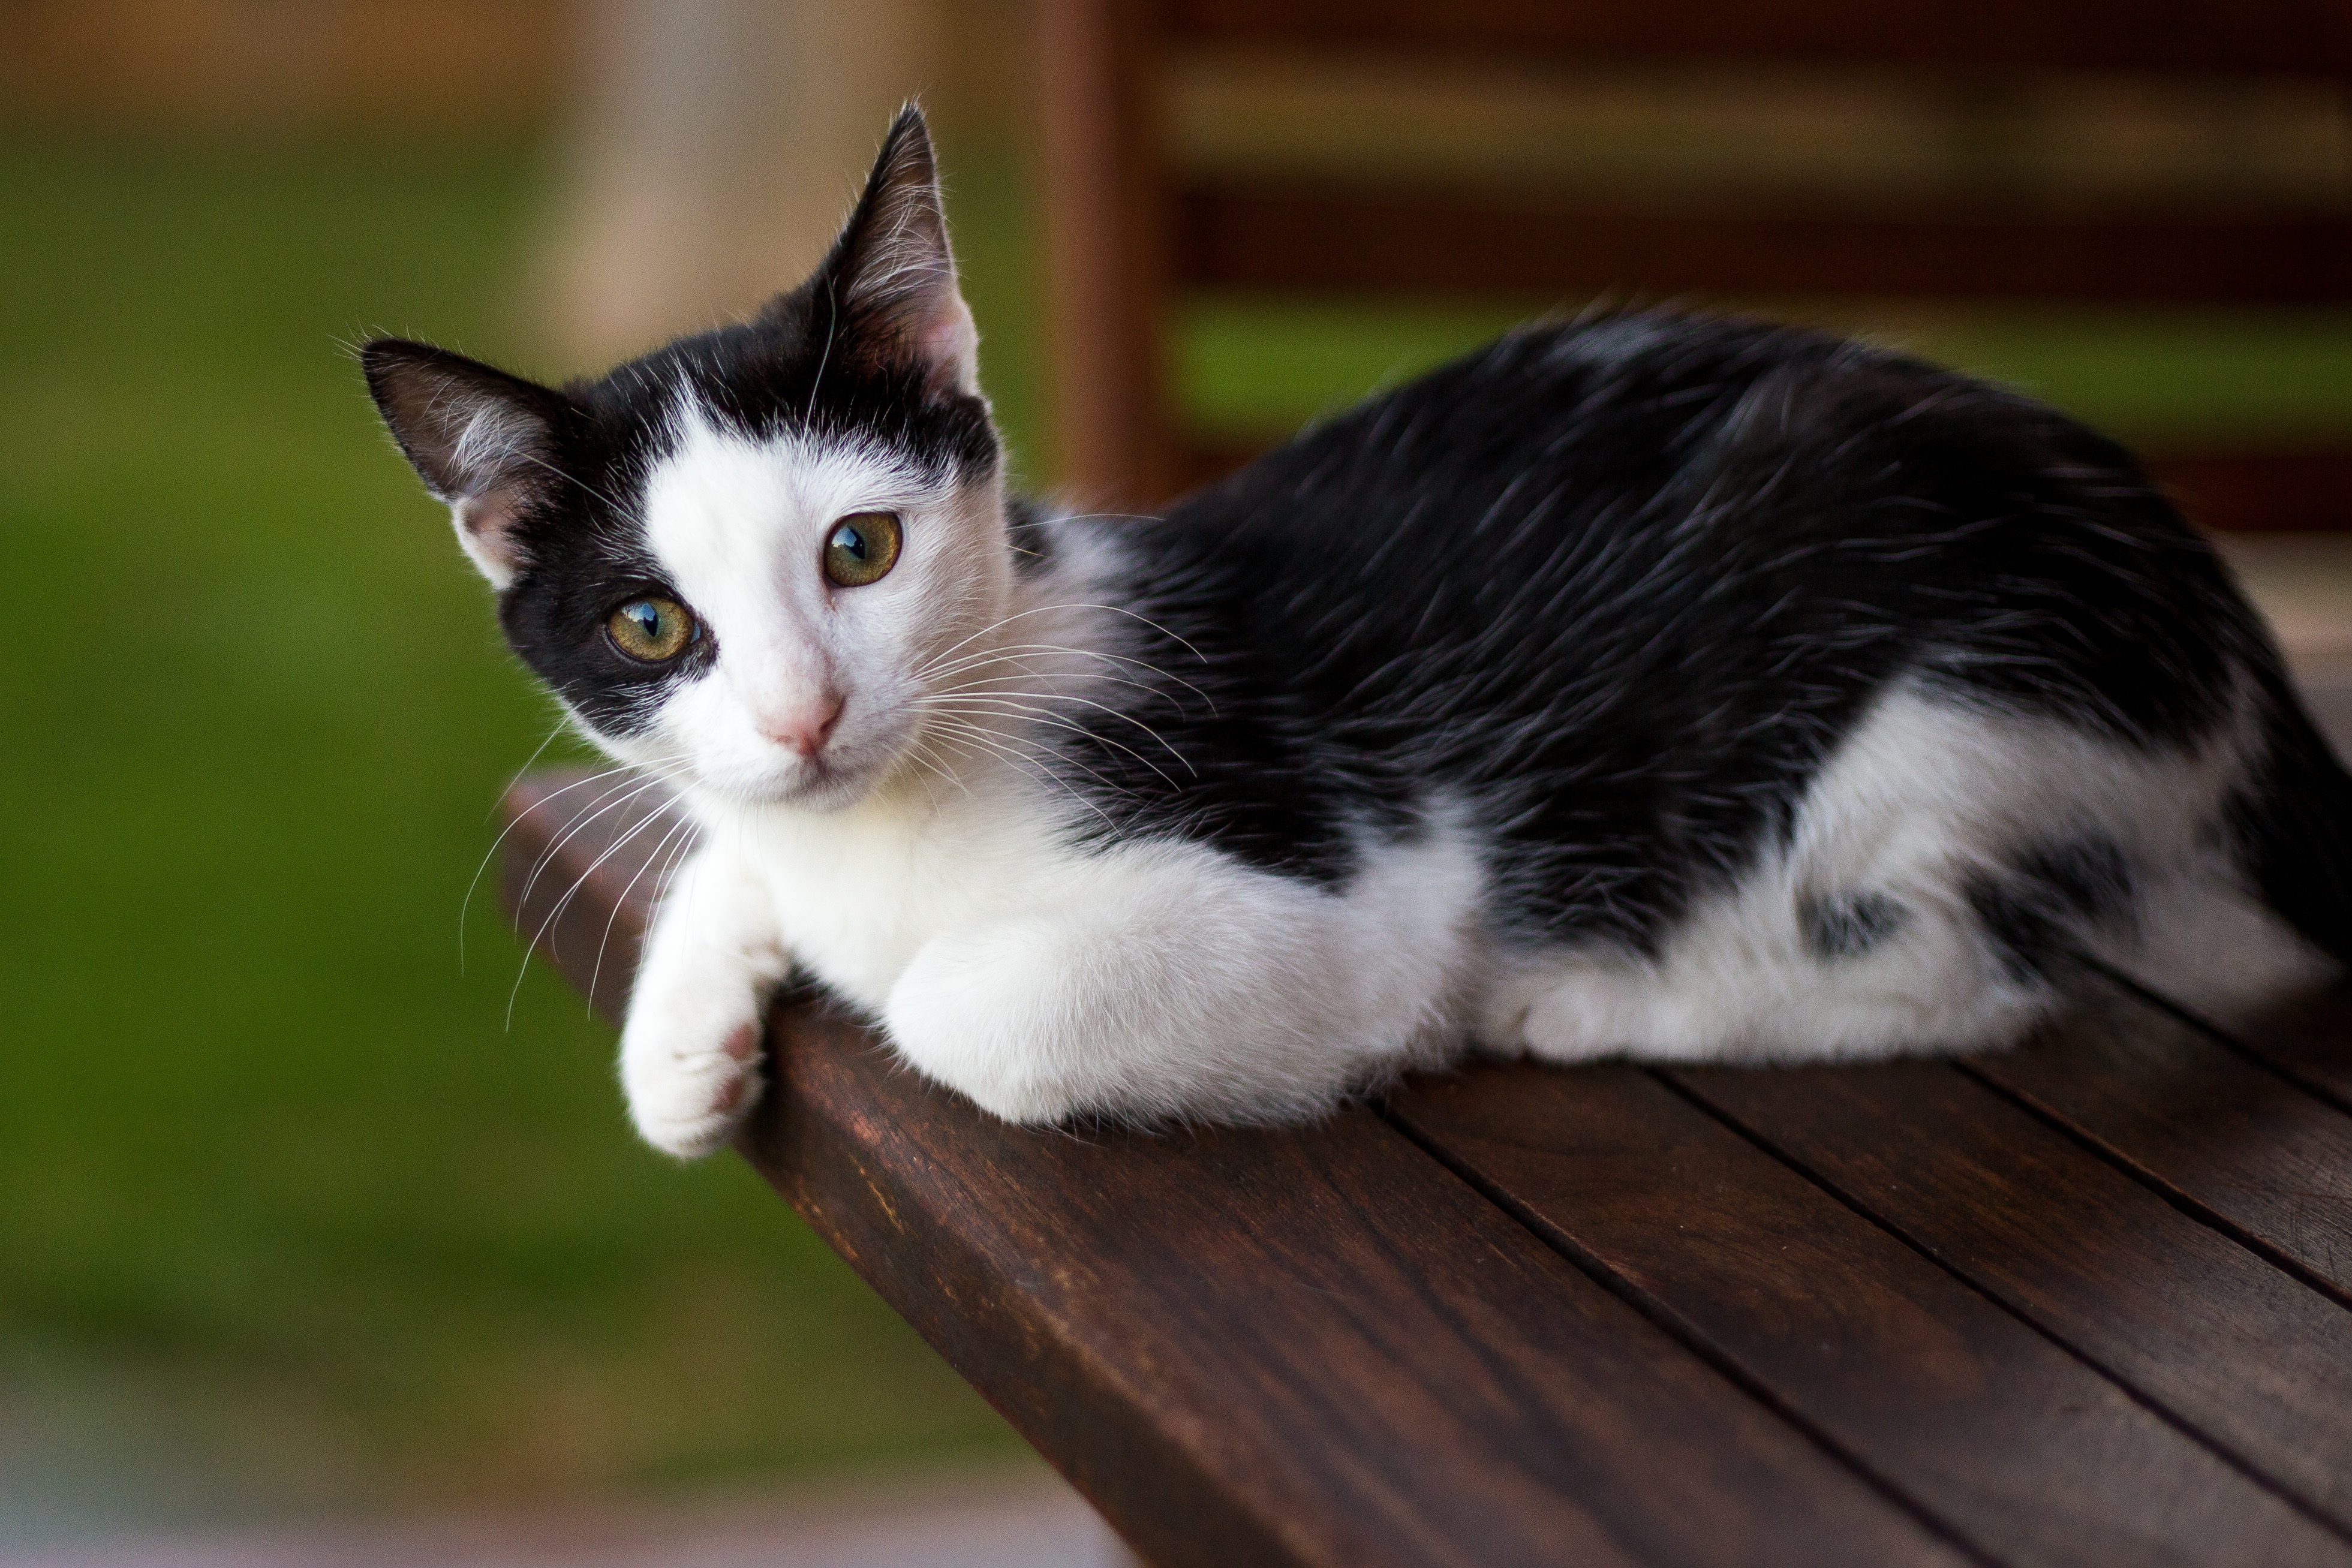
table, white, animal, urban, kitten, cat, mammal, black, whiskers, animals, vertebrate, afternoon, animal world, norwegian forest cat, european shorthair, costa brava, small to medium sized cats, cat like mammal, domestic short haired cat, american shorthair, domestic long haired cat